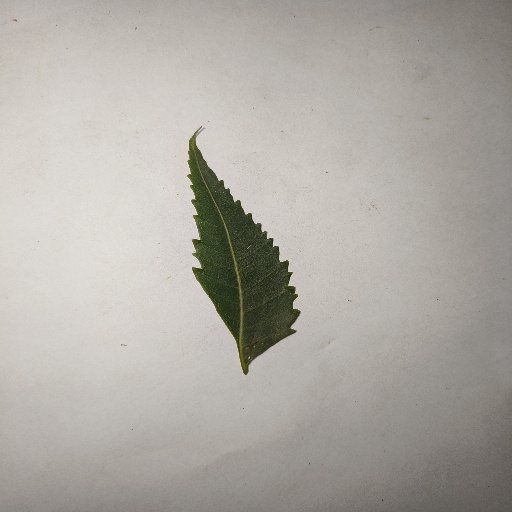
Species: Neem
Leaf condition: Healthy Leaf